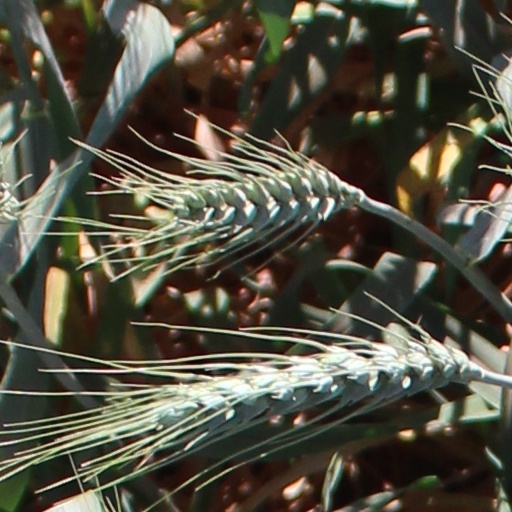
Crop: wheat